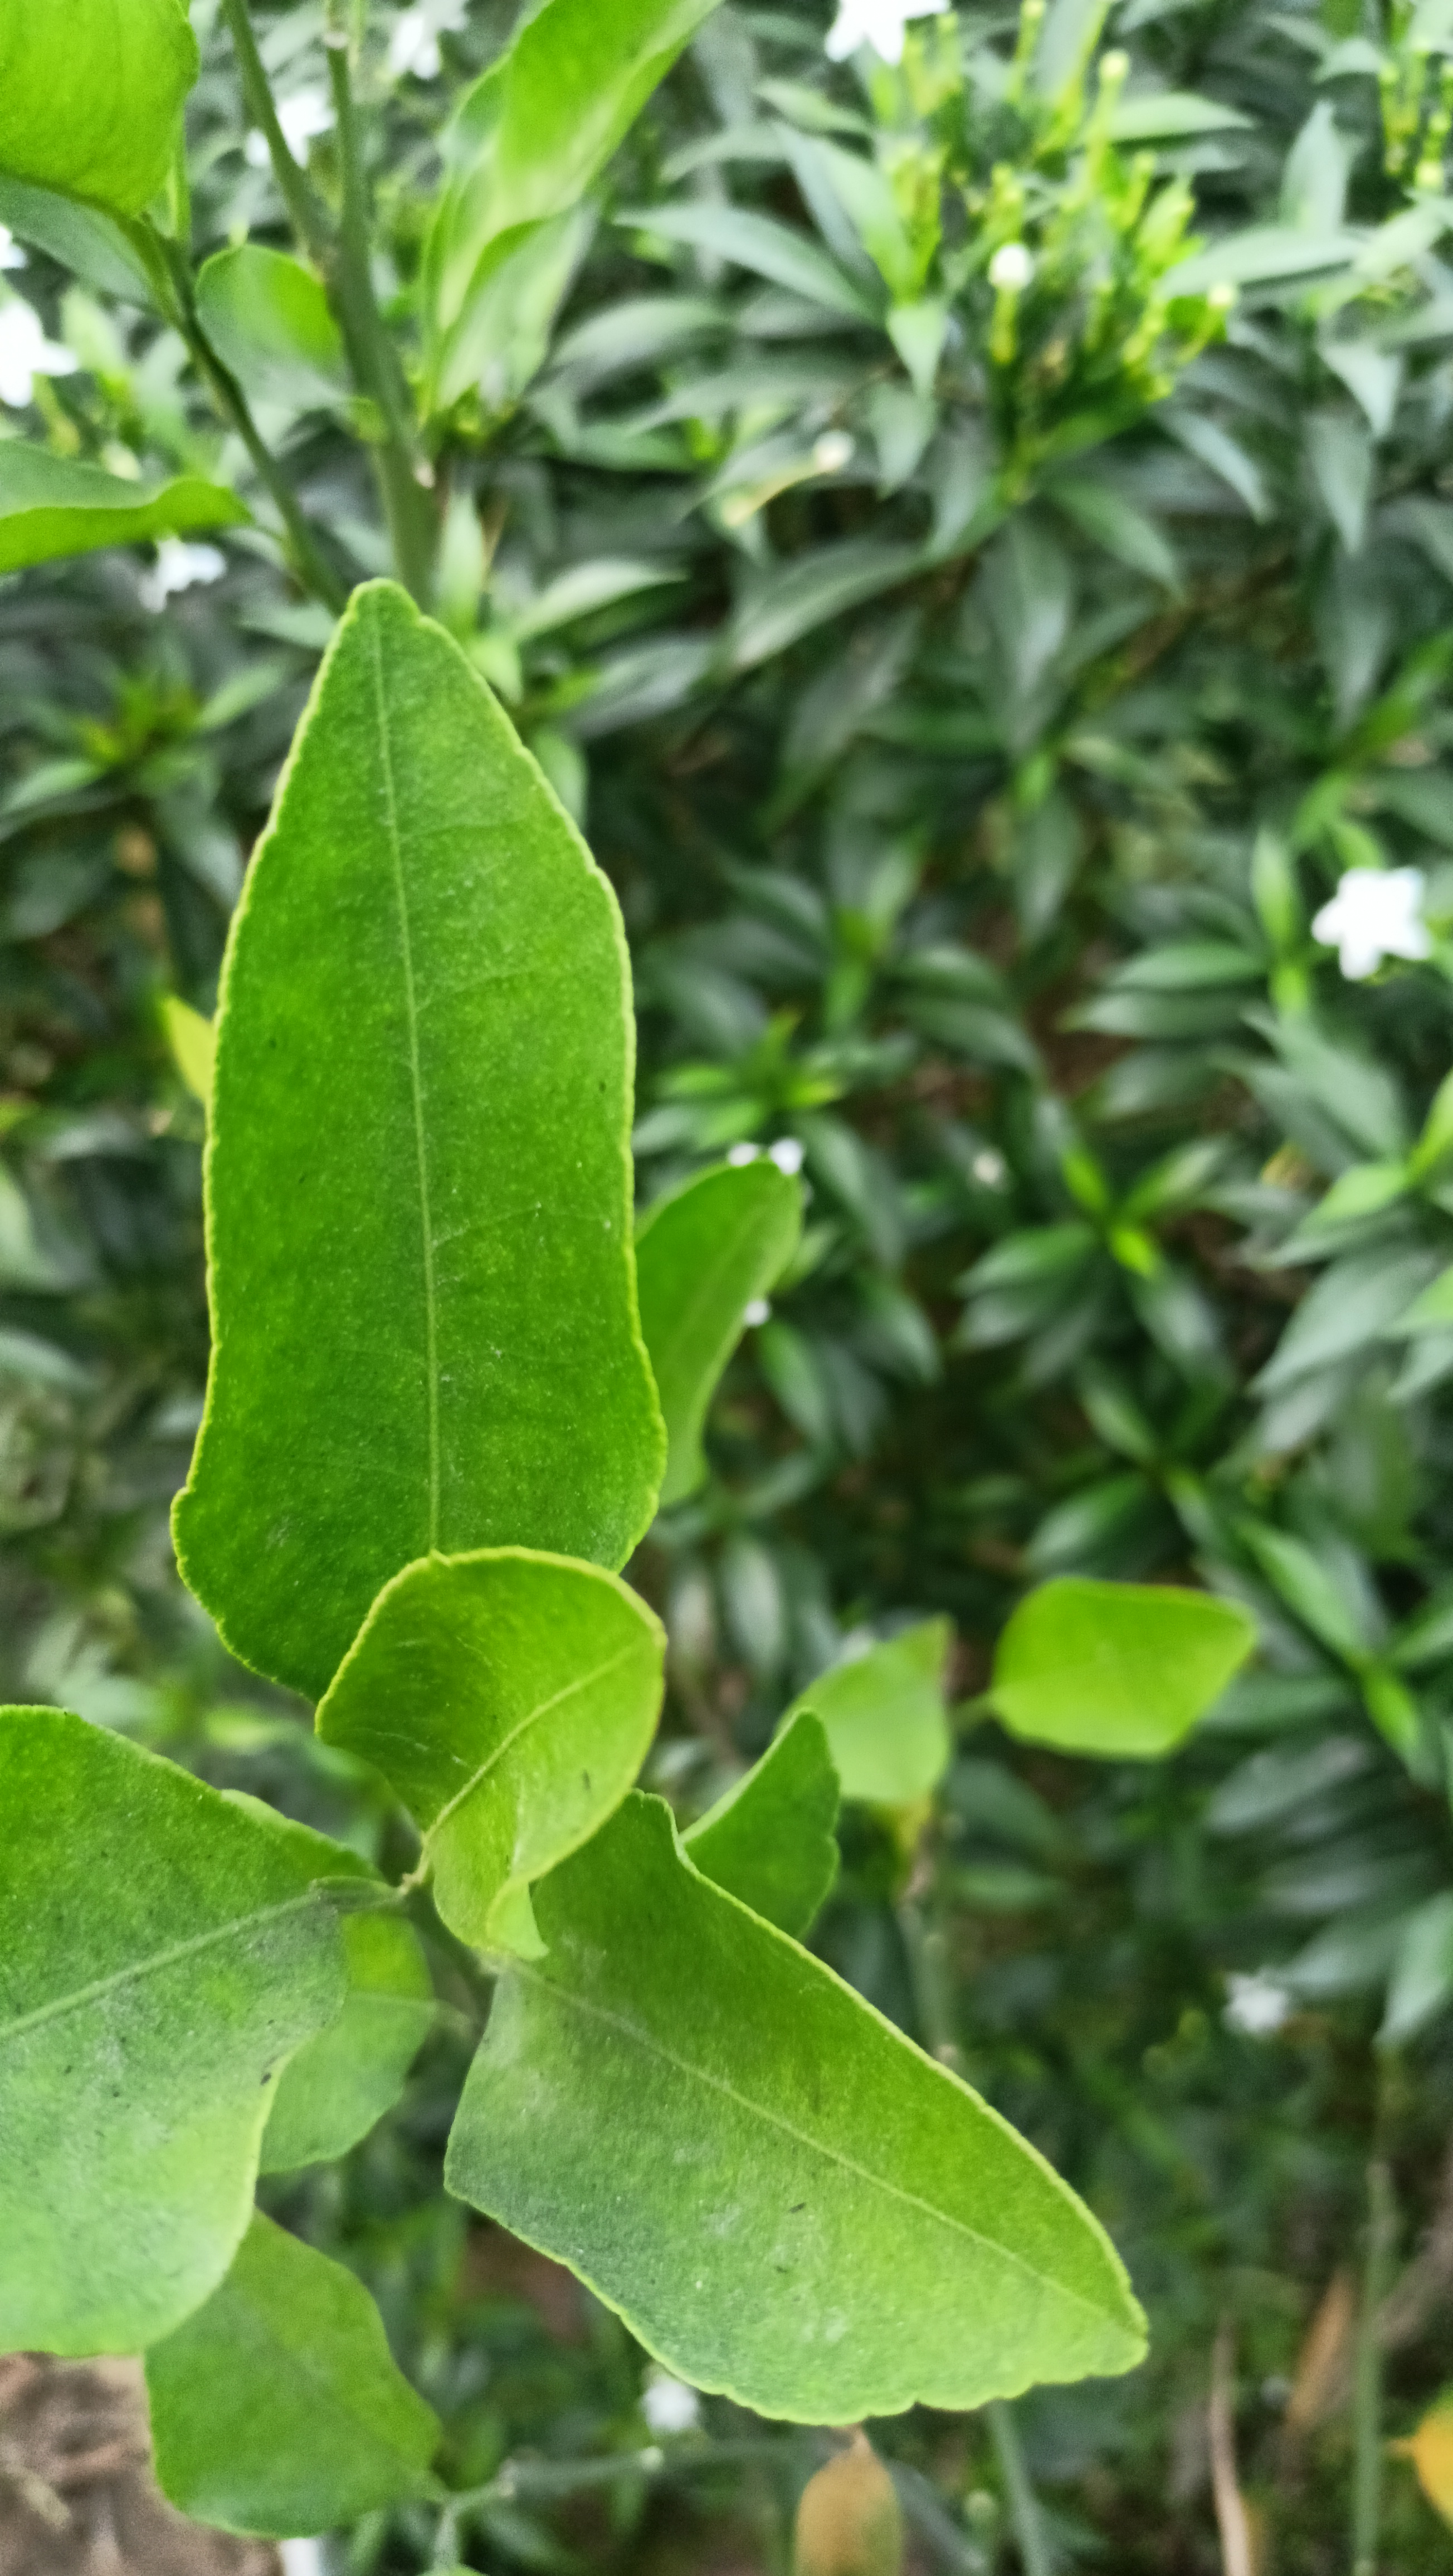
Mandarin leaf variety: Darjeling